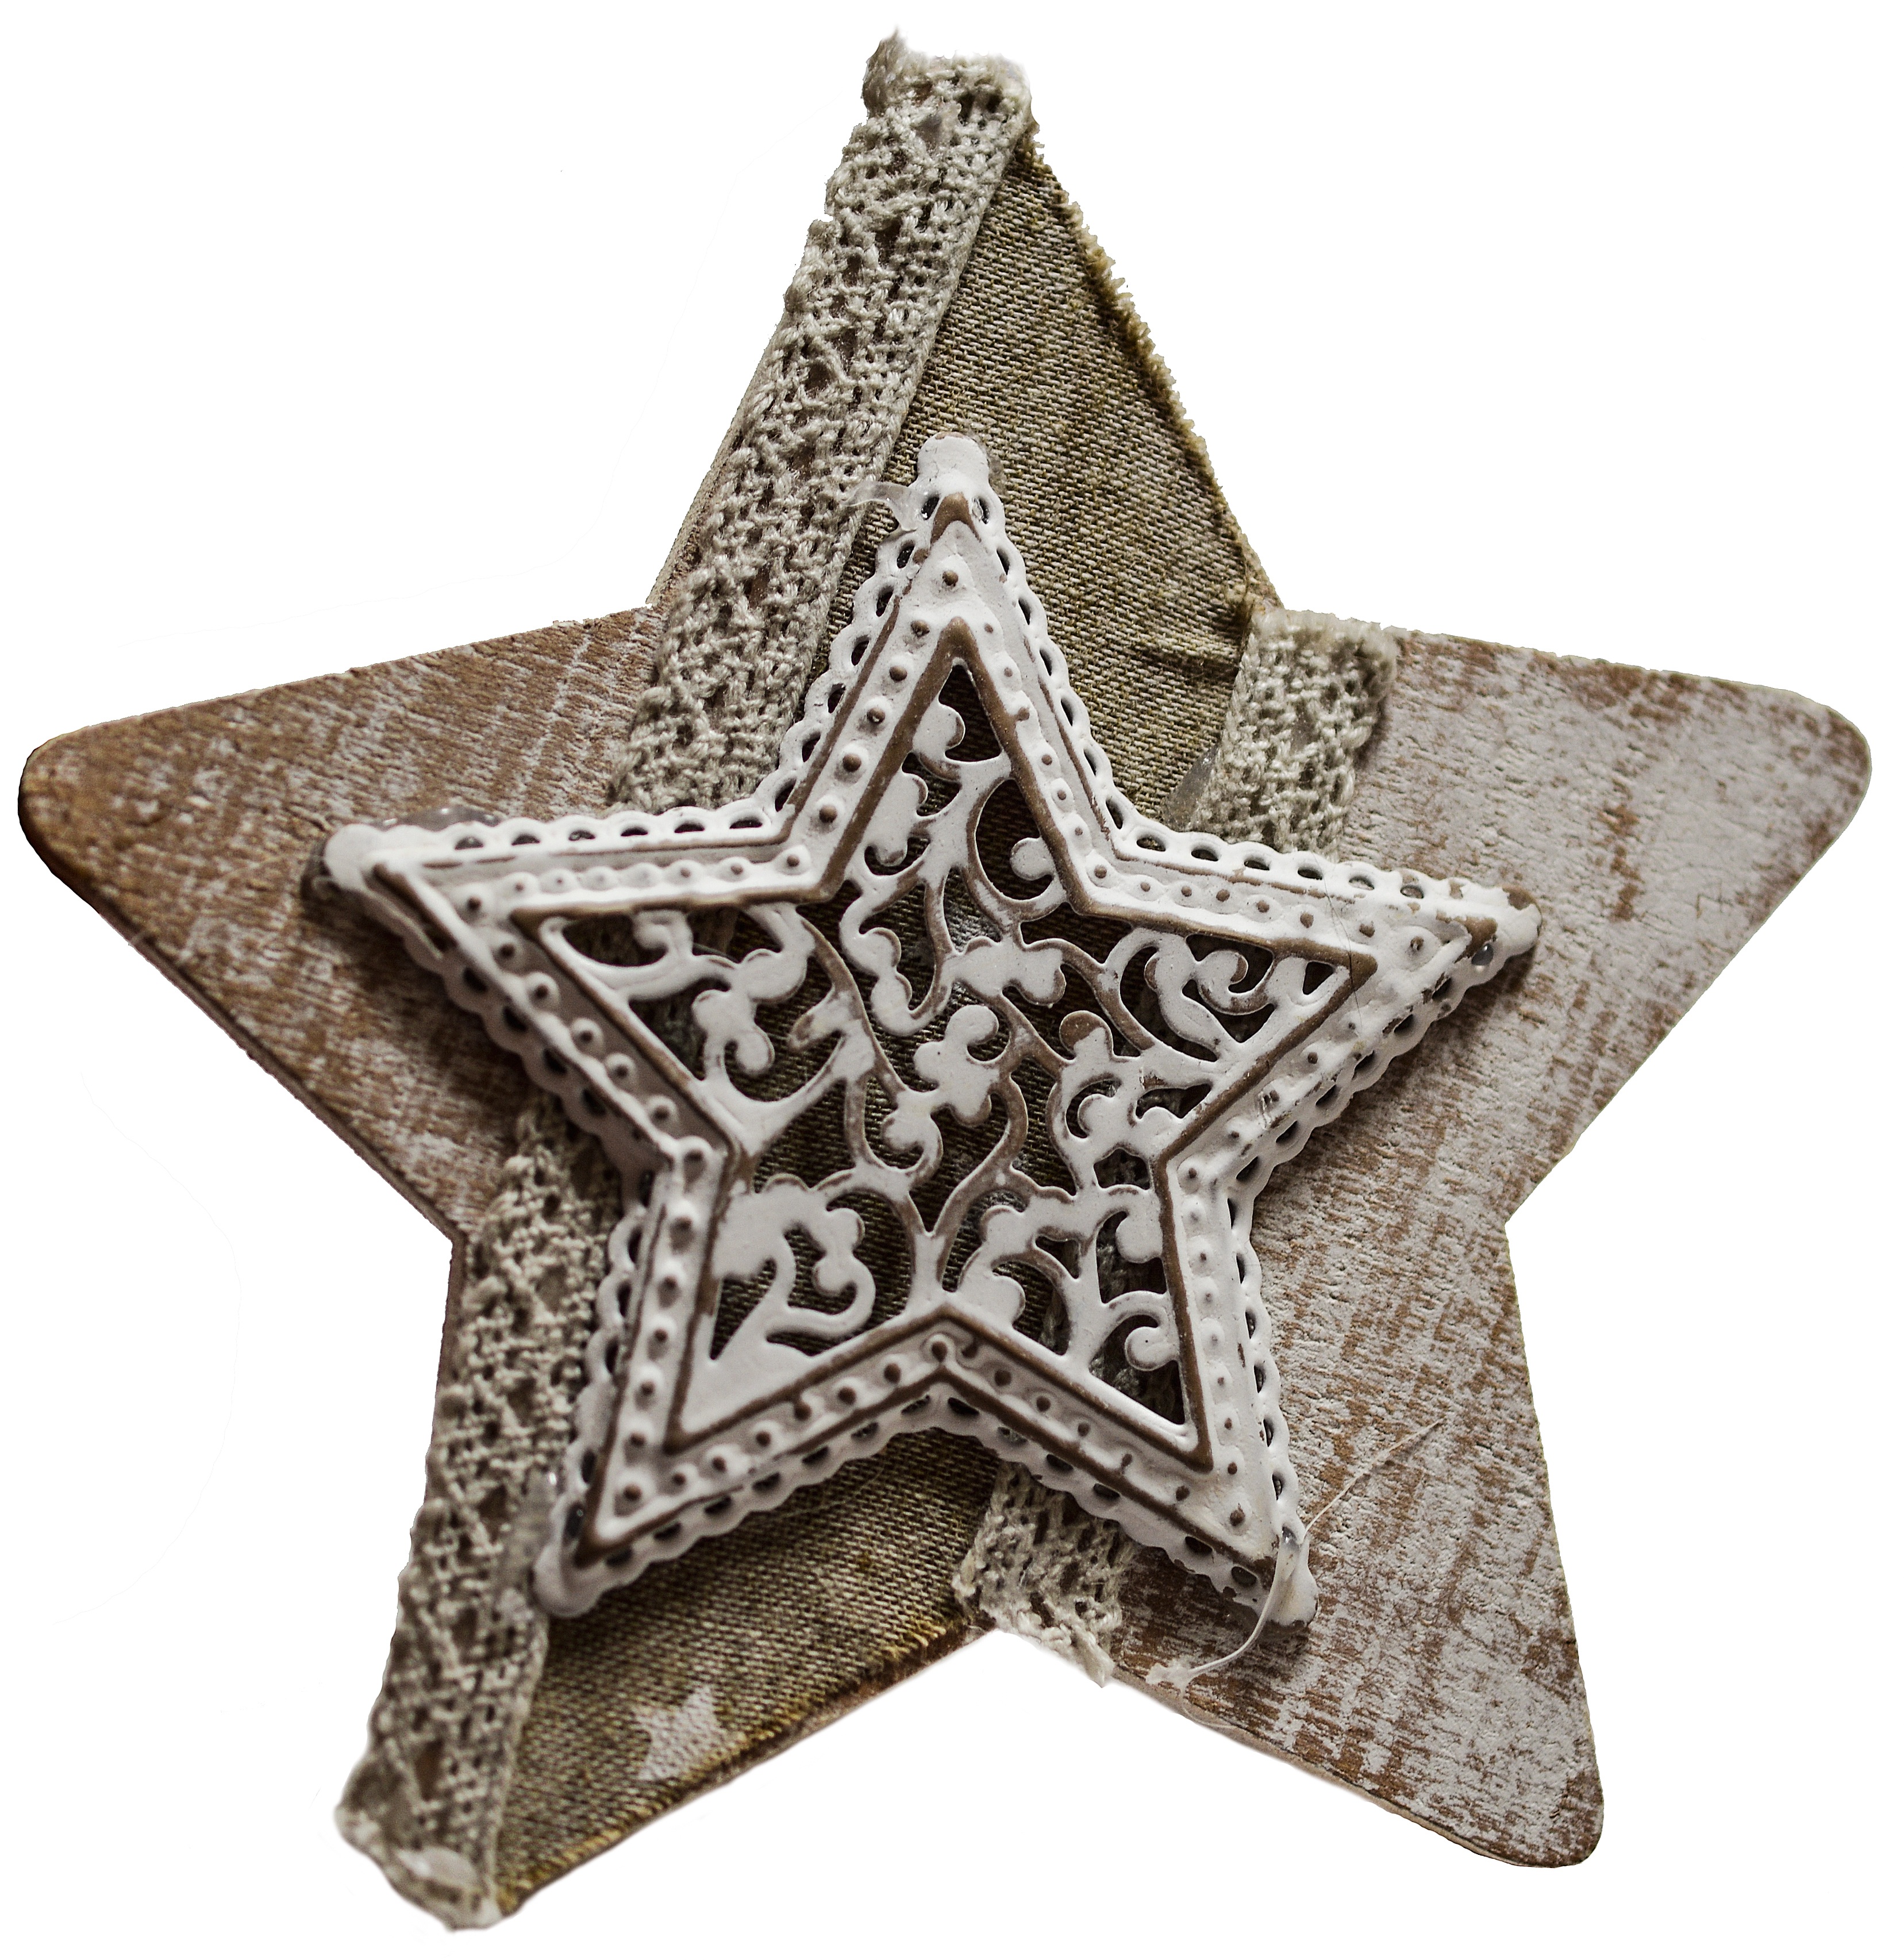
wood, vintage, retro, star, rustic, decoration, pattern, symbol, lace, cross, wooden, handmade, style, decoupage